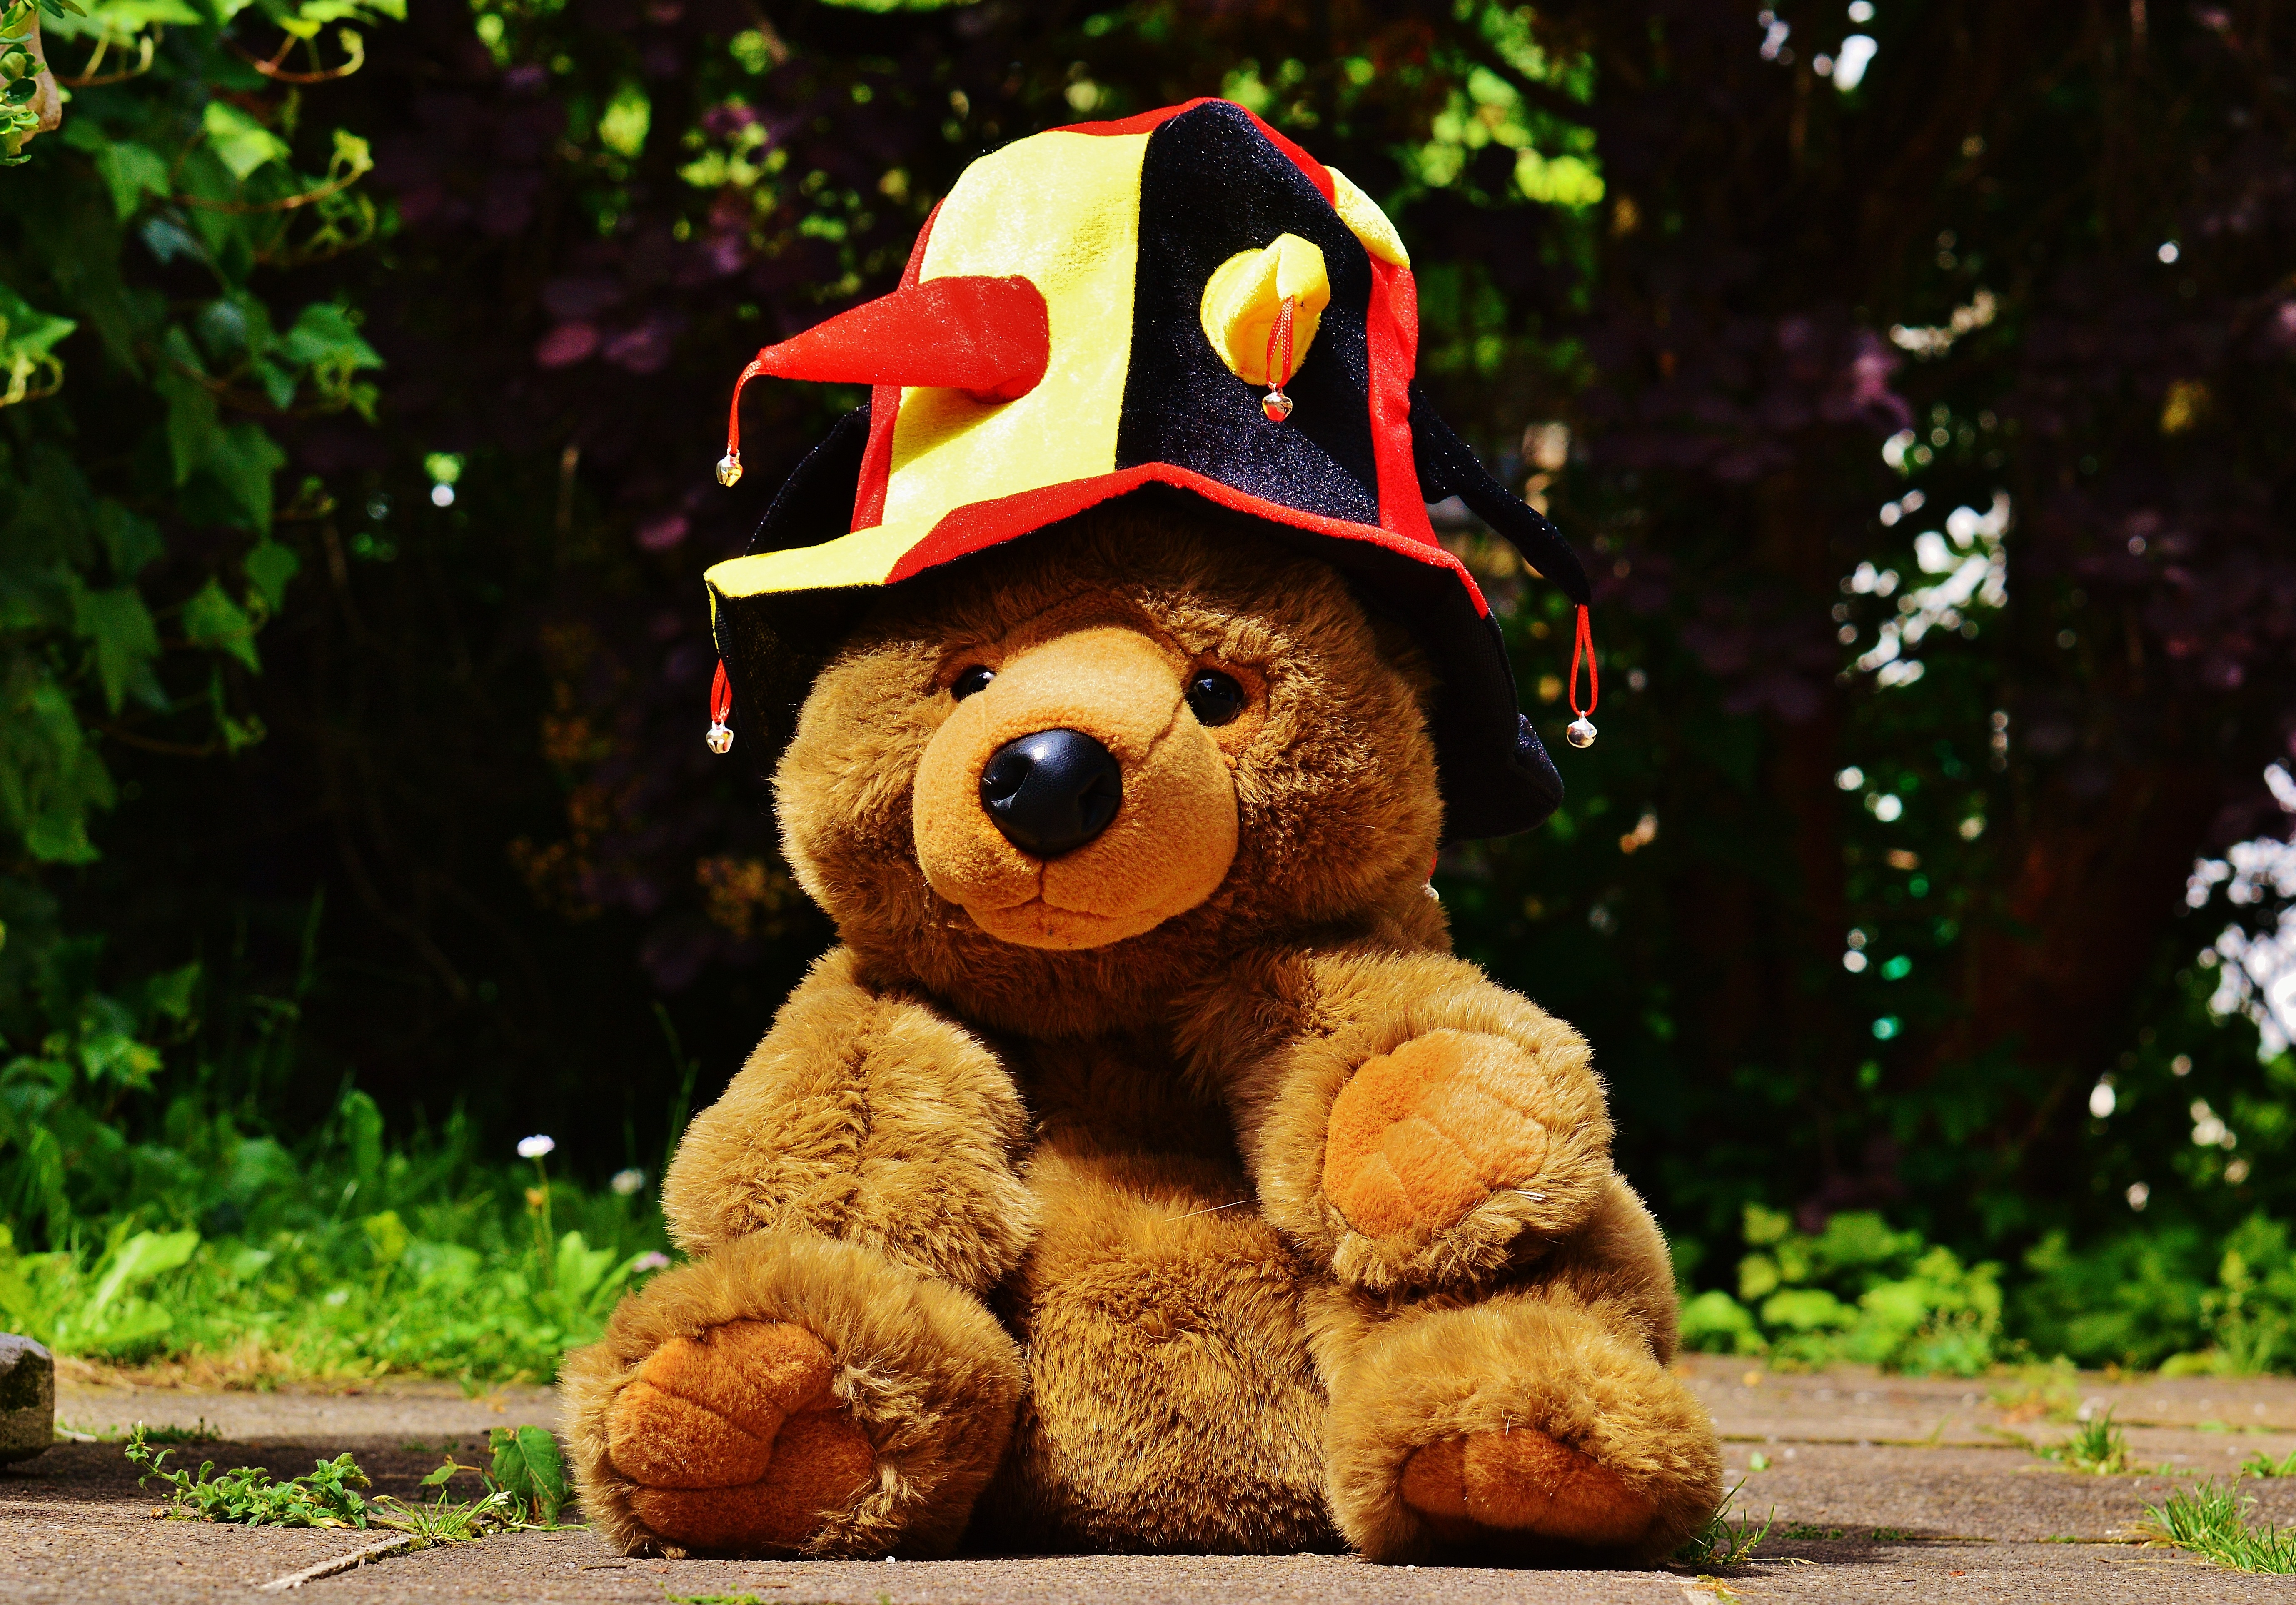
sport, play, sweet, flower, cute, france, bear, hat, football, toy, stadium, teddy bear, textile, 2016, competition, em, funny, plush, tournament, teddy, stuffed toy, world championship, european championship